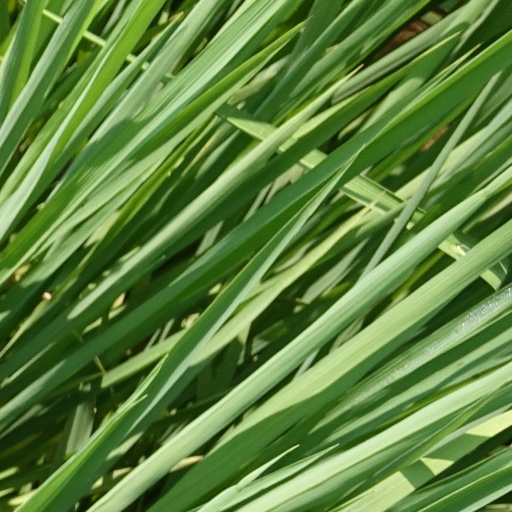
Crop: rice